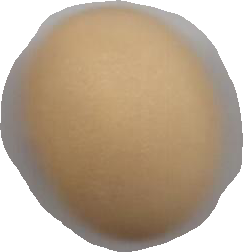
Variety: Grobogan